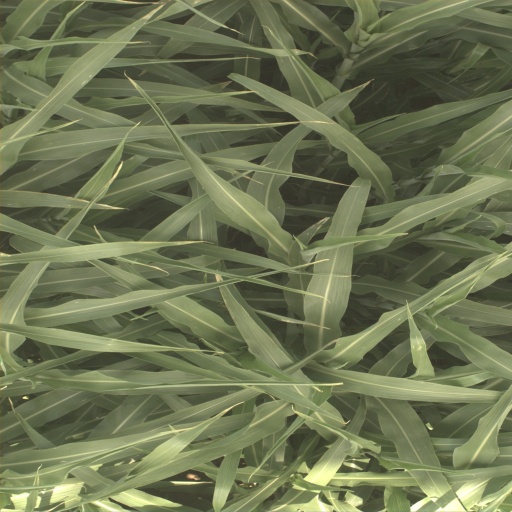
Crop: sorghum